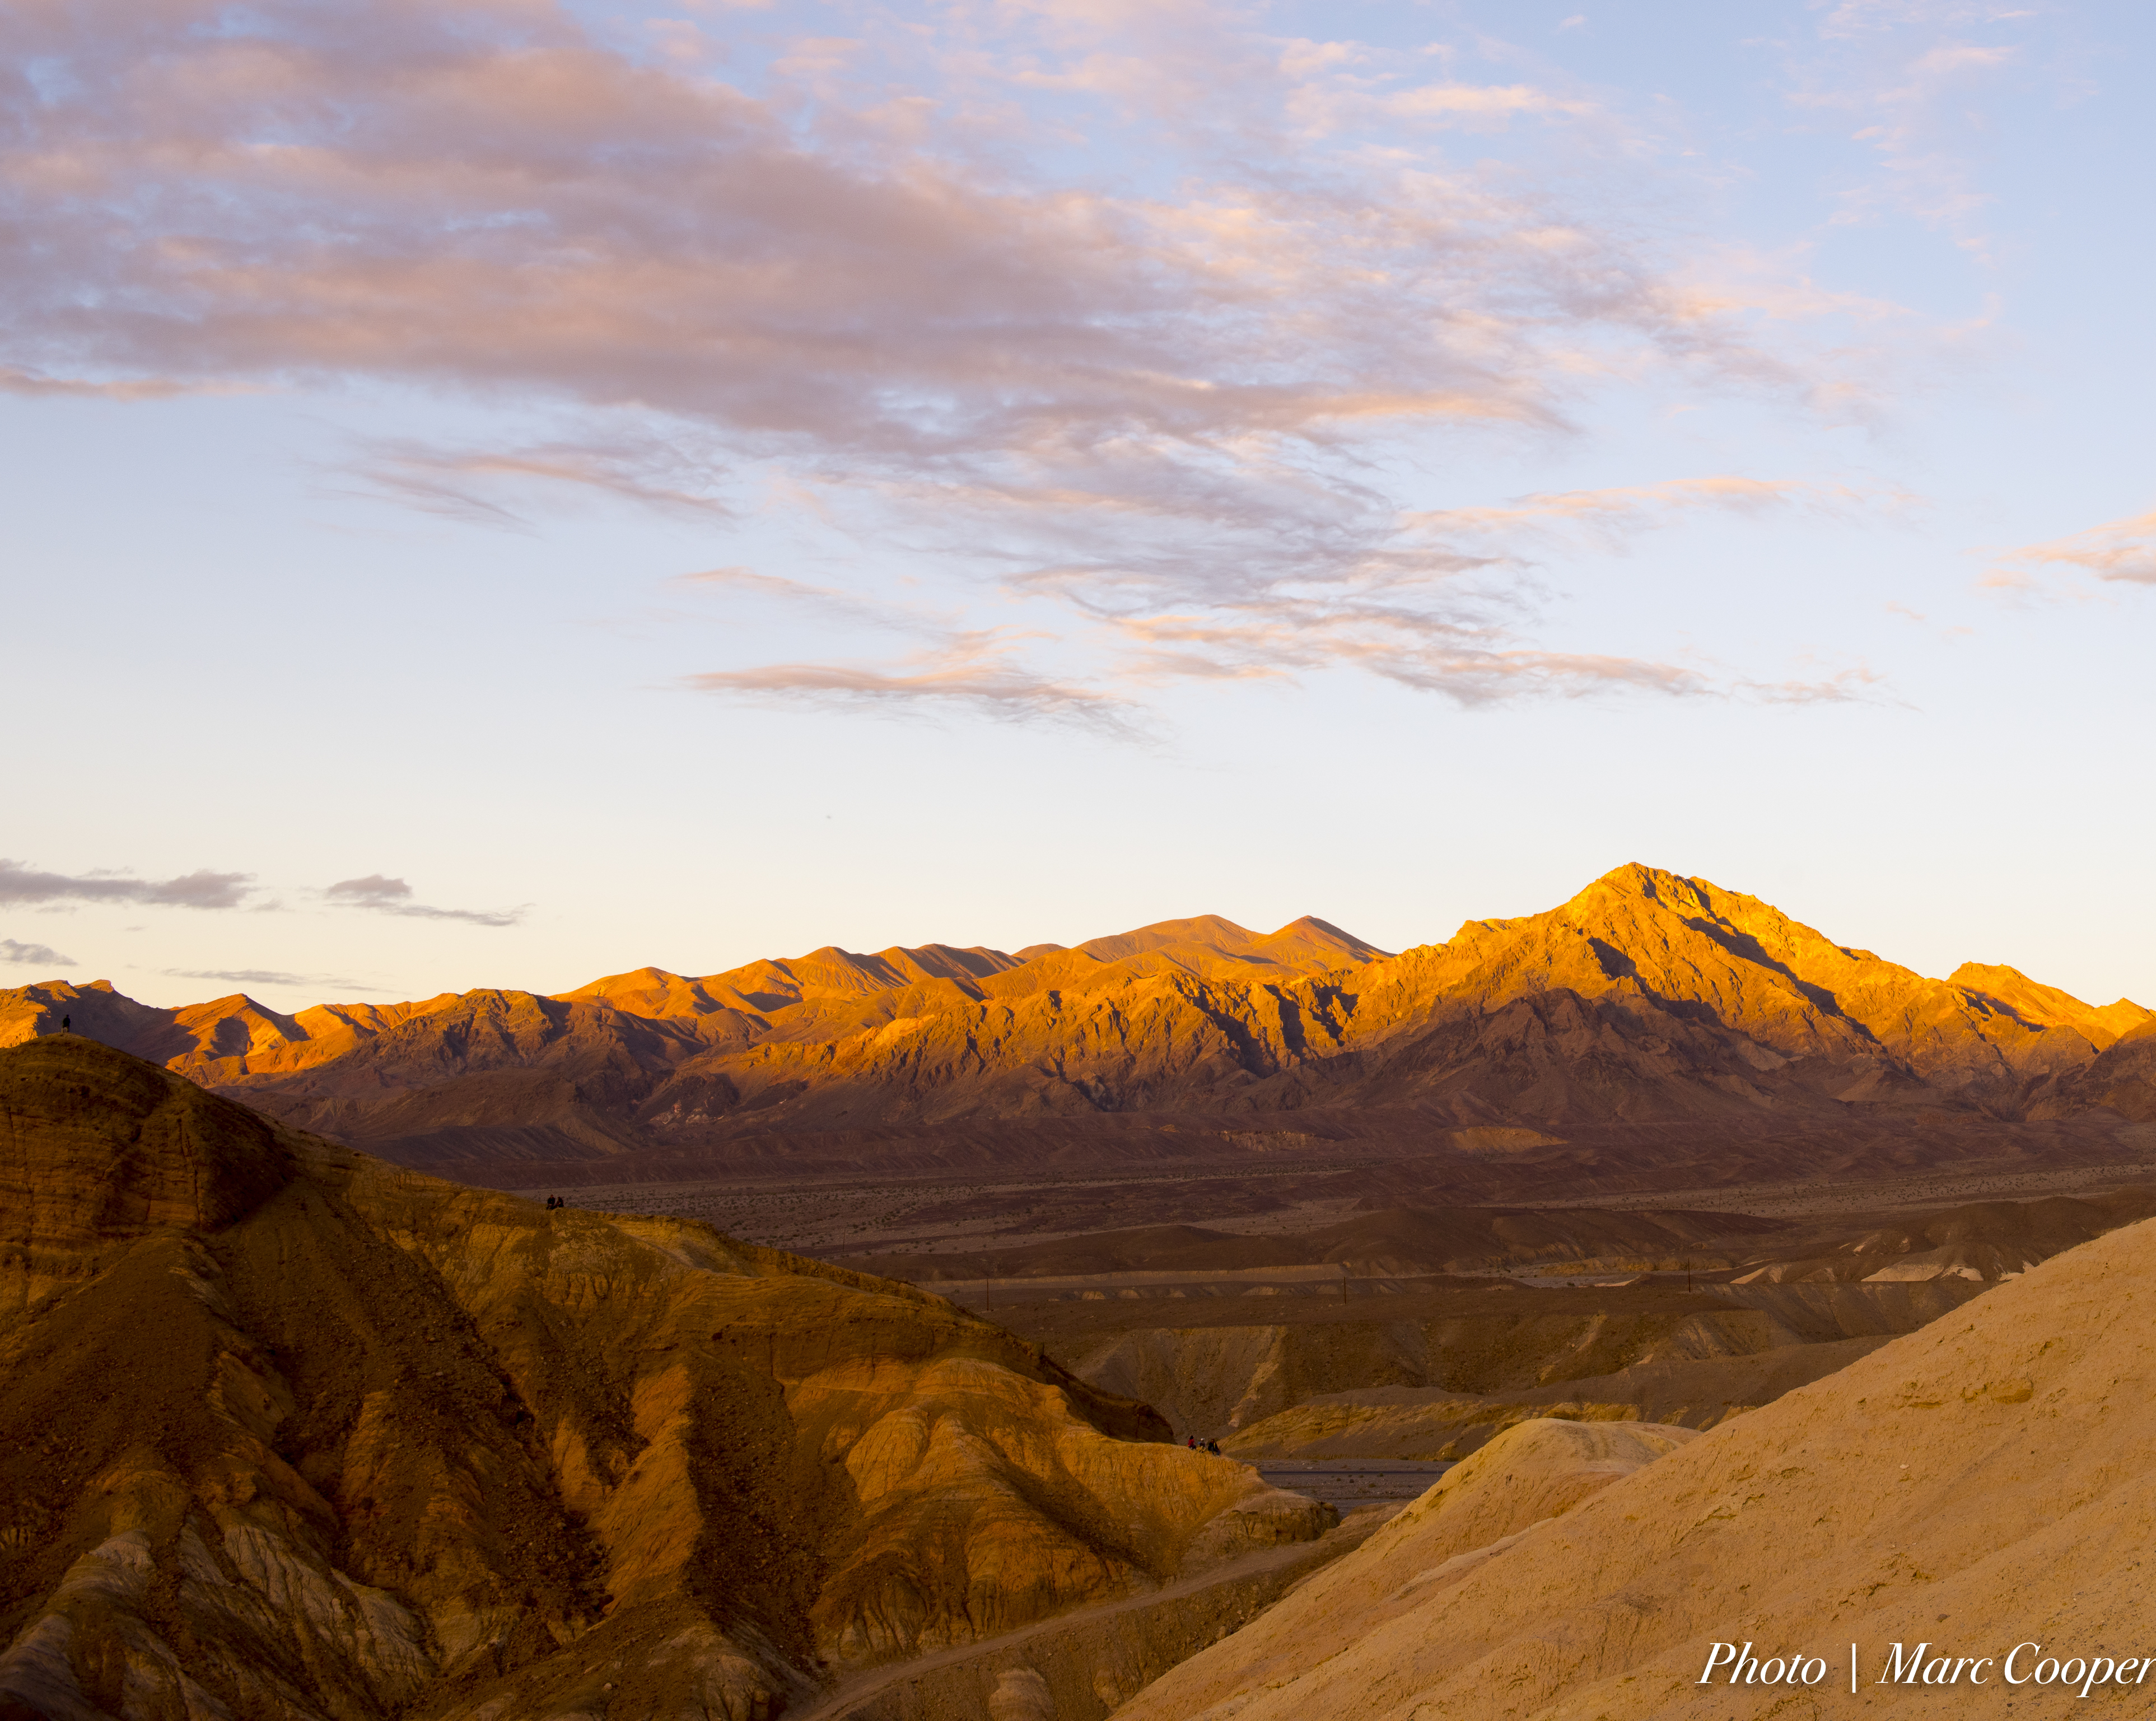
landscape, rock, wilderness, mountain, cloud, sky, sunrise, sunset, hill, desert, dawn, valley, mountain range, dusk, park, nikon, death, outdoors, national, hdr, copper, mountains, badlands, plateau, goldenhour, d810, deathvalley, browns, lightandshadow, furnacecreek, wadi, butte, landform, natural environment, geographical feature, aeolian landform, mountainous landforms